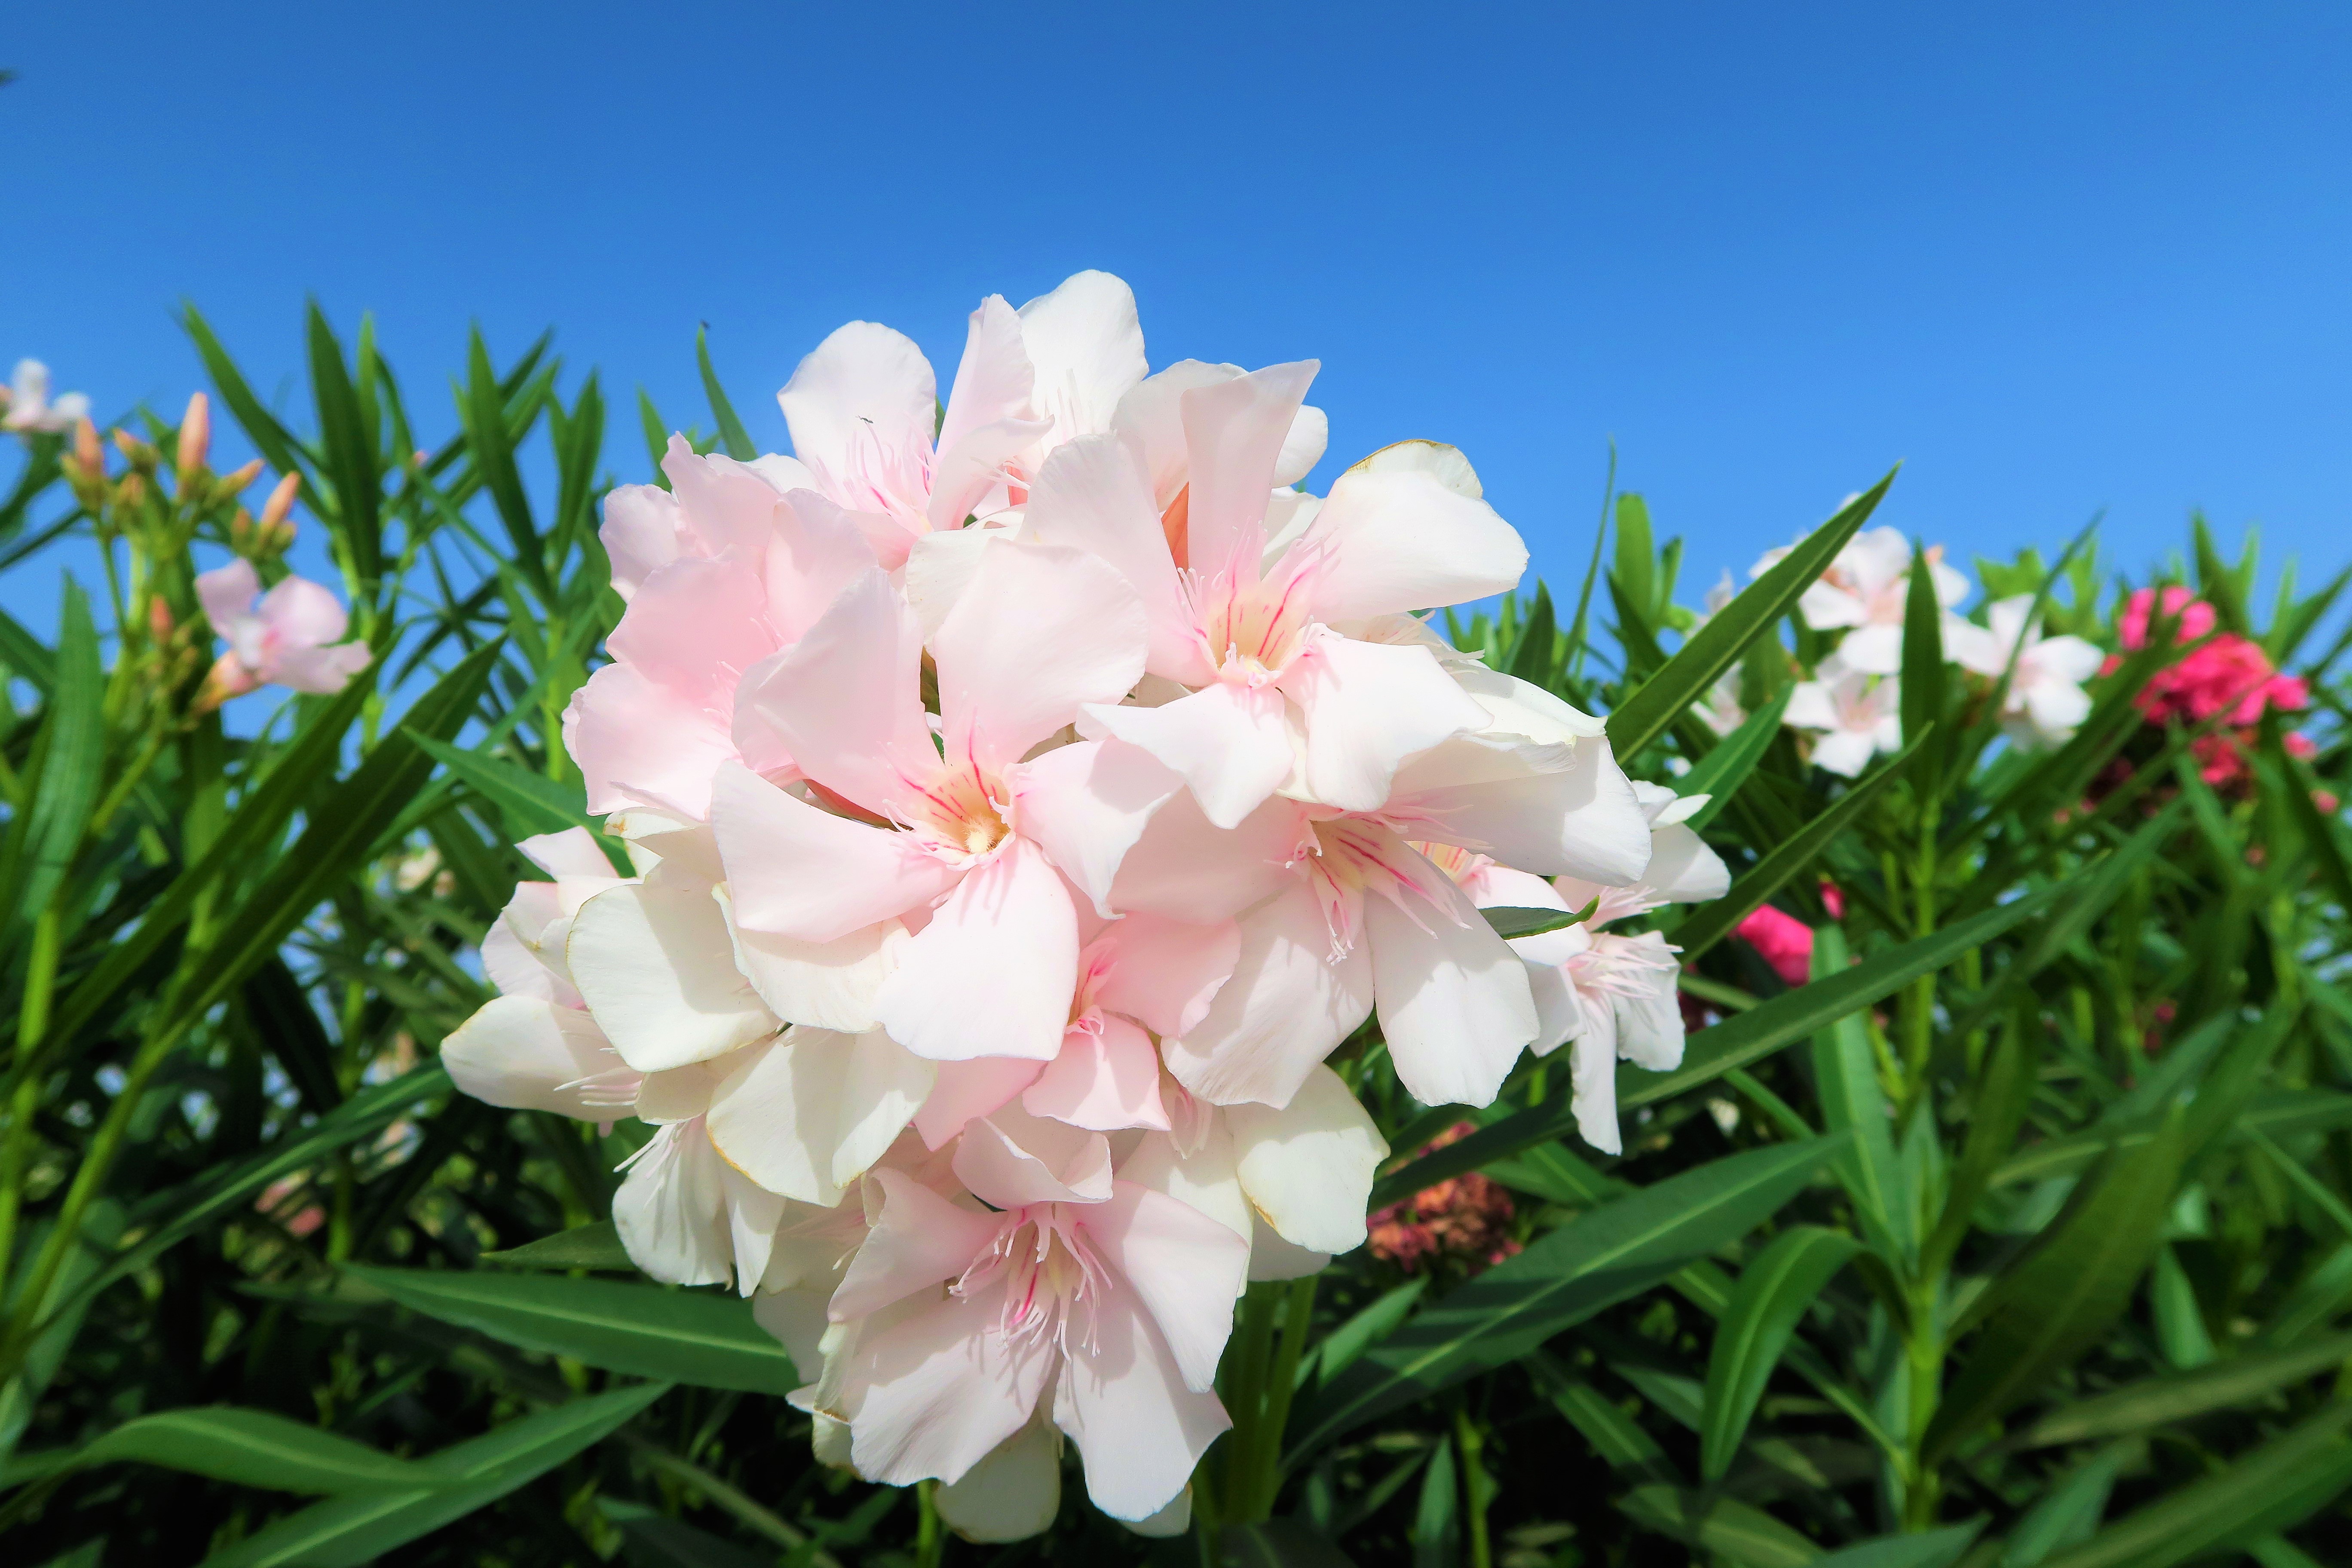
flowers, spring, nature, lily, oleander, colorful, beautiful, green, tree, plant, branches, flower, pink, petal, flowering plant, botany, sky, grass, peony, Chinese peony, pink family, wildflower, herbaceous plant, perennial plant